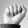
ASL letter: A